Savona, British Columbia

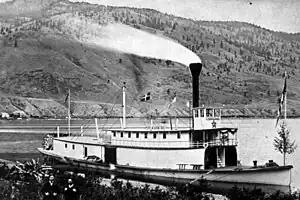
SS Peerless, Savona (north shore berth), 1885

In 1872, the Canadian Pacific Railway (CP) built the small steamer SS "Kamloops" to carry supplies for surveyors from Savona. Mara and Wilson, Kamloops merchants, bought the "Marten" from the Hudson's Bay Company (HBC) in 1875. The next year, the vessel smashed into the HBC warehouse, demolishing the east wing. In 1877, the "Marten" was wrecked.